François Marthouret

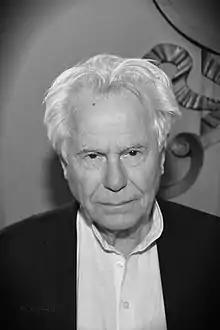
Marthouret in 2019

He is best known for playing Paul Lescaut in the French police drama series "Julie Lescaut".